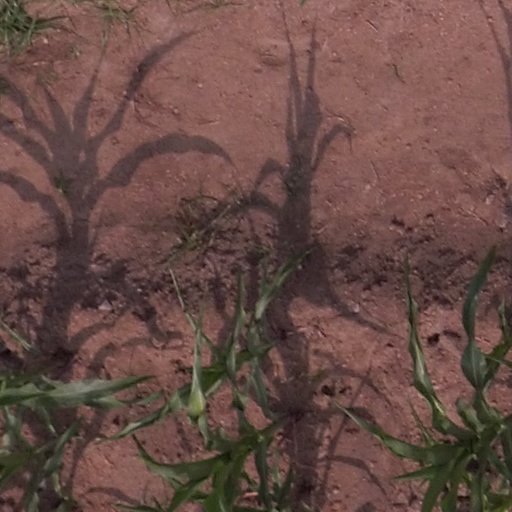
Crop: maize; corn